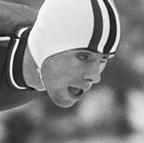
Age: 22